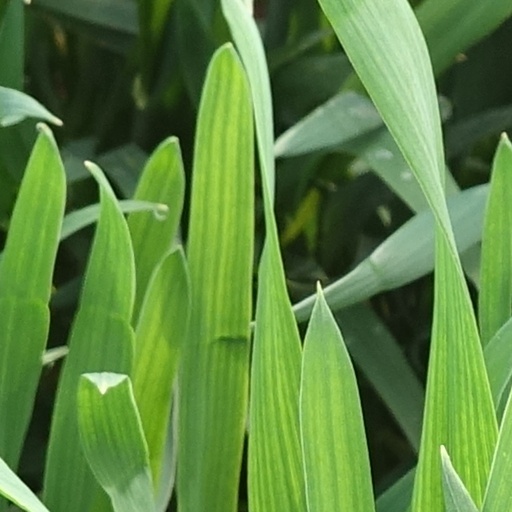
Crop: wheat